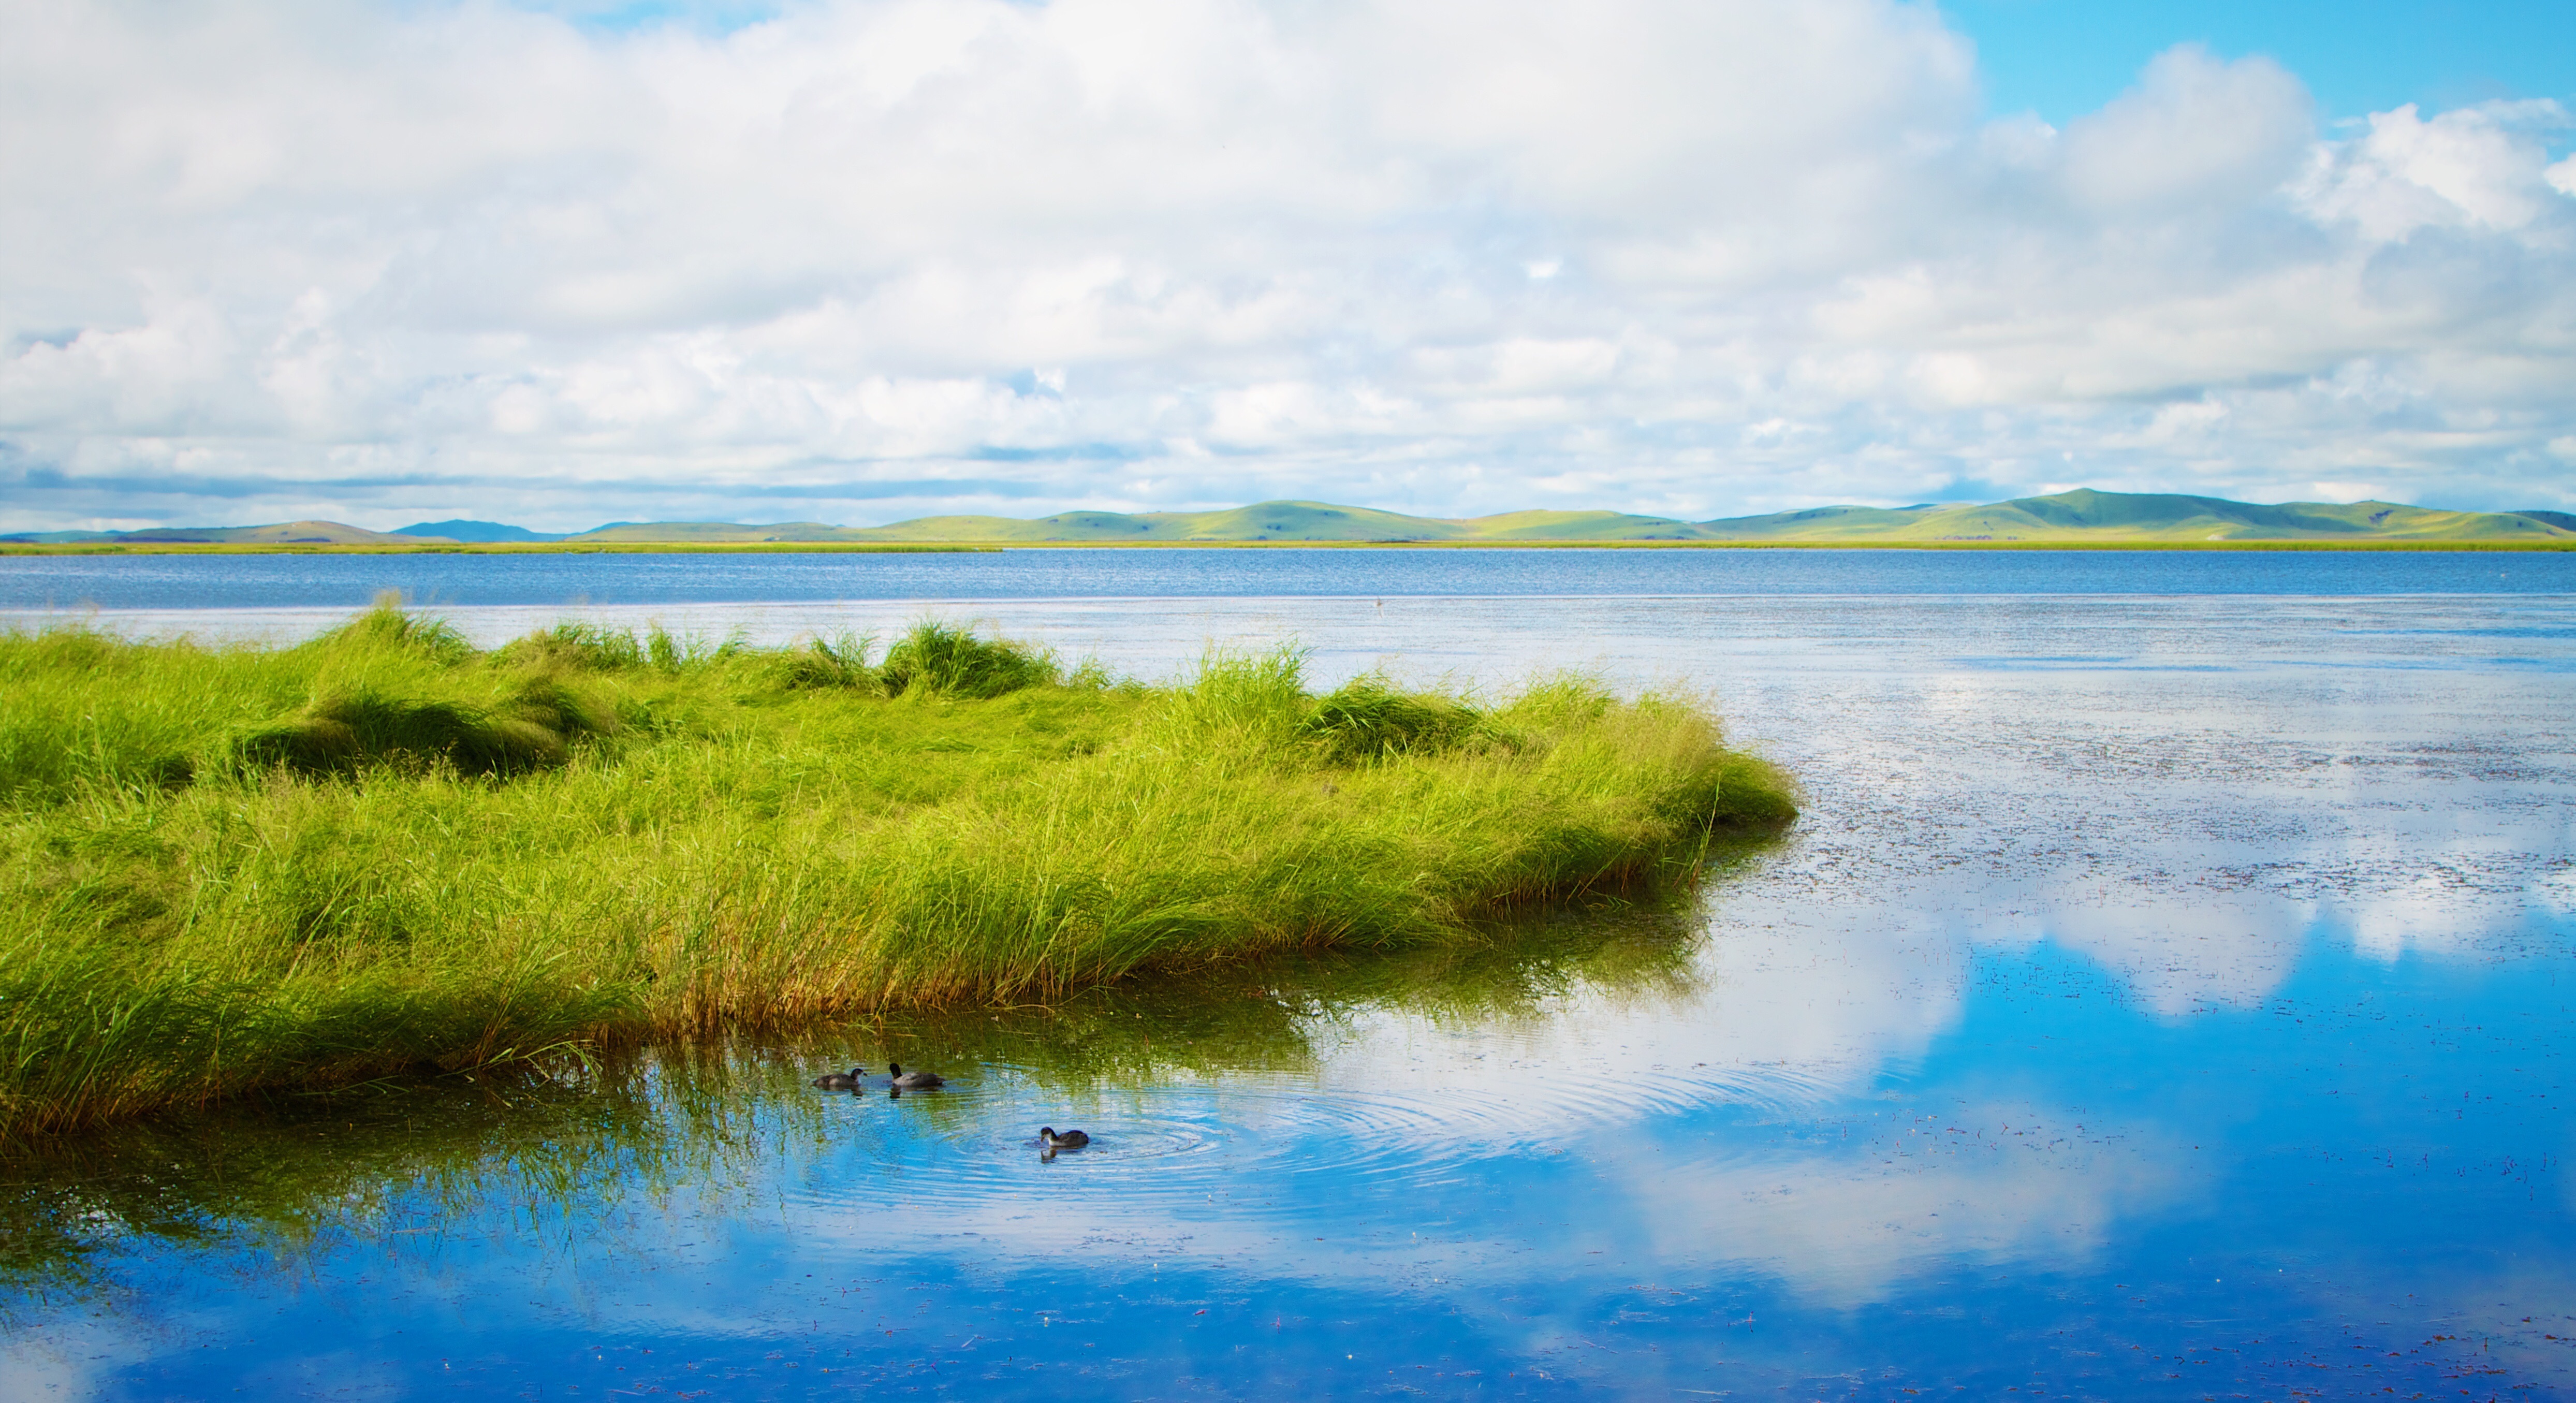
landscape, sea, coast, water, nature, grass, ocean, horizon, marsh, cloud, sky, morning, shore, wave, lake, view, summer, clear, idyllic, reflection, peaceful, smooth, fresh, lagoon, calm, bay, blue, body of water, surface, hills, clouds, vegetation, mirror, wetland, habitat, loch, far, glassy, natural environment, geographical feature